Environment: real
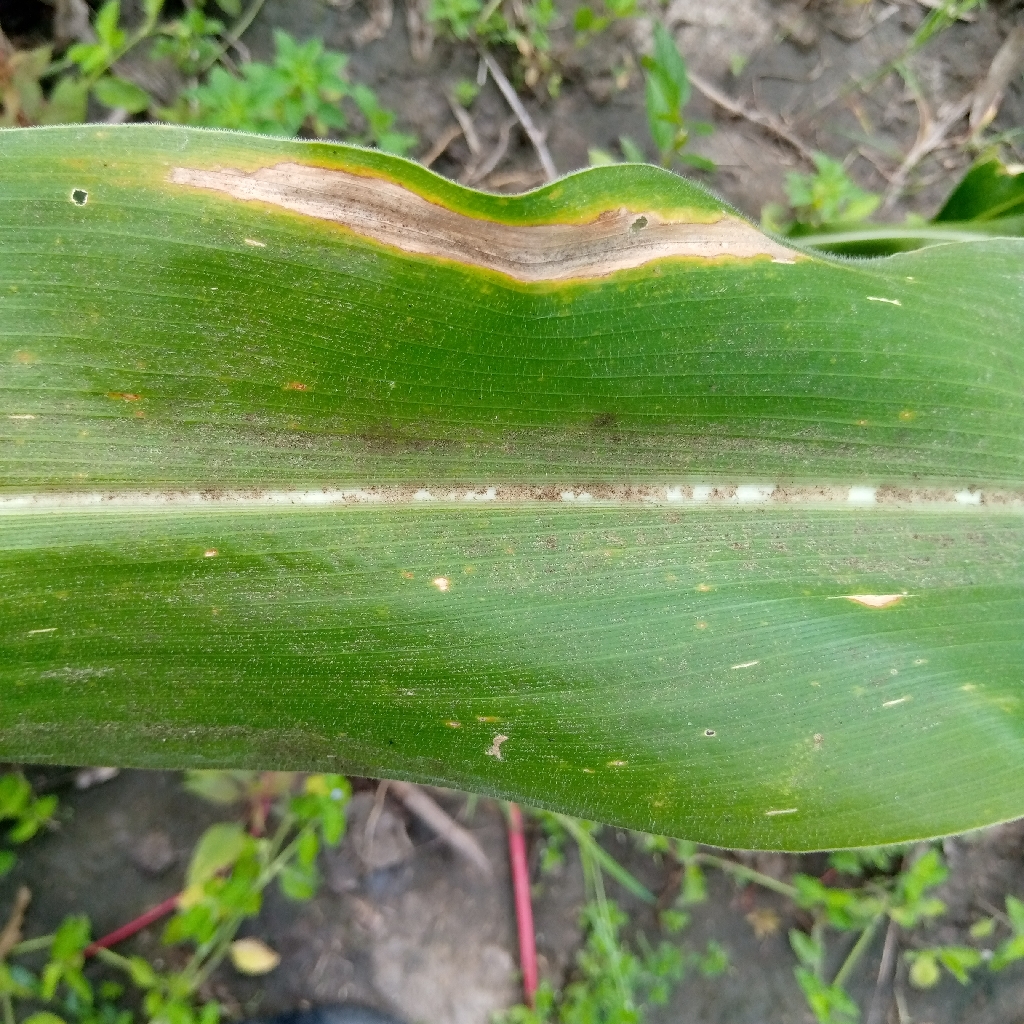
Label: northern_corn_leaf_blight